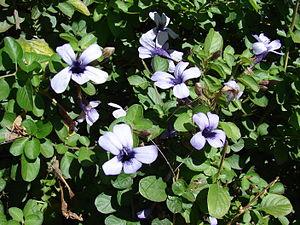
Dyschoriste Nees est un genre de plantes de la famille des Acanthaceae.